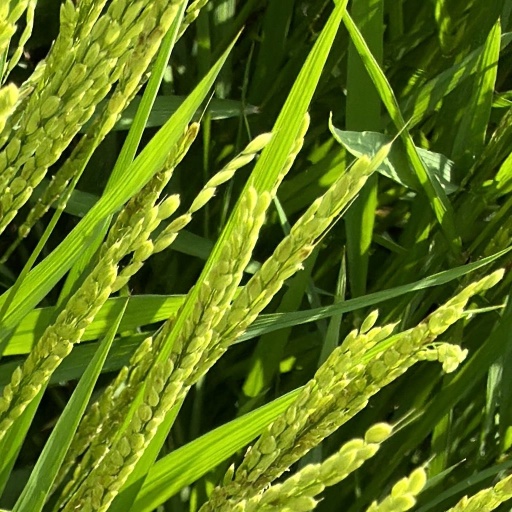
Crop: rice